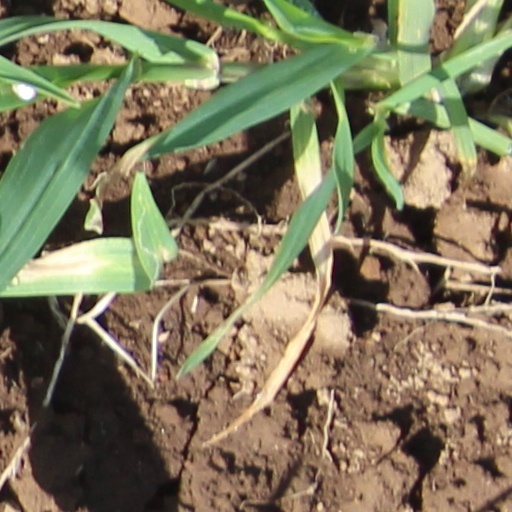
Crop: wheat